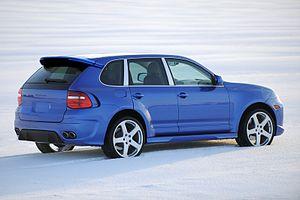
Le Ruf Dakara est un SUV produit par le constructeur automobile allemand Ruf. Présenté à l'occasion du Salon international de l'automobile de Genève 2009, il est produit sur la base du Porsche Cayenne. Il se distingue de ce dernier par ses finitions extérieures et intérieures exclusives. La face avant reprend les optiques de la Porsche 911, ce qui est la modification la plus marquante.
RUF est un constructeur automobile allemand, spécialisé l'optimisation des véhicules Porsche. Il est particulièrement célèbre pour avoir créé la CTR, surnommée « Yellow Bird ».